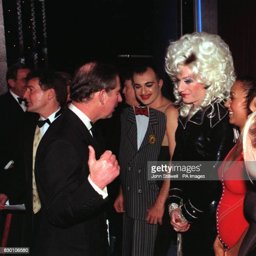
the prince of wales speaks to comedian after tv variety show